Freedom Farm Cooperative

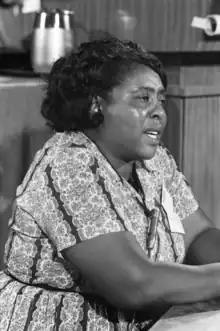
Freedom Farm Cooperative founder Fannie Lou Hamer in 1964

Hamer, born in 1917 in Mississippi, grew up in the midst of these conditions. The 20th and youngest child of sharecroppers, Hamer joined them in the plantation fields picking cotton at age six. She attended school until age 12 when she left to work full time. After she married in 1944, she and her husband worked on a Mississippi plantation. In 1962, Hamer joined the Student Non-Violent Coordinating Committee (SNCC) and participated in an action to register to vote. The couple moved to Ruleville, Mississippi (in rural Sunflower County) with almost nothing. Hamer continued to organize and made notable advances in the political arena; her speech at the 1964 Democratic National Convention helped lead to the Voting Rights Act of 1965.